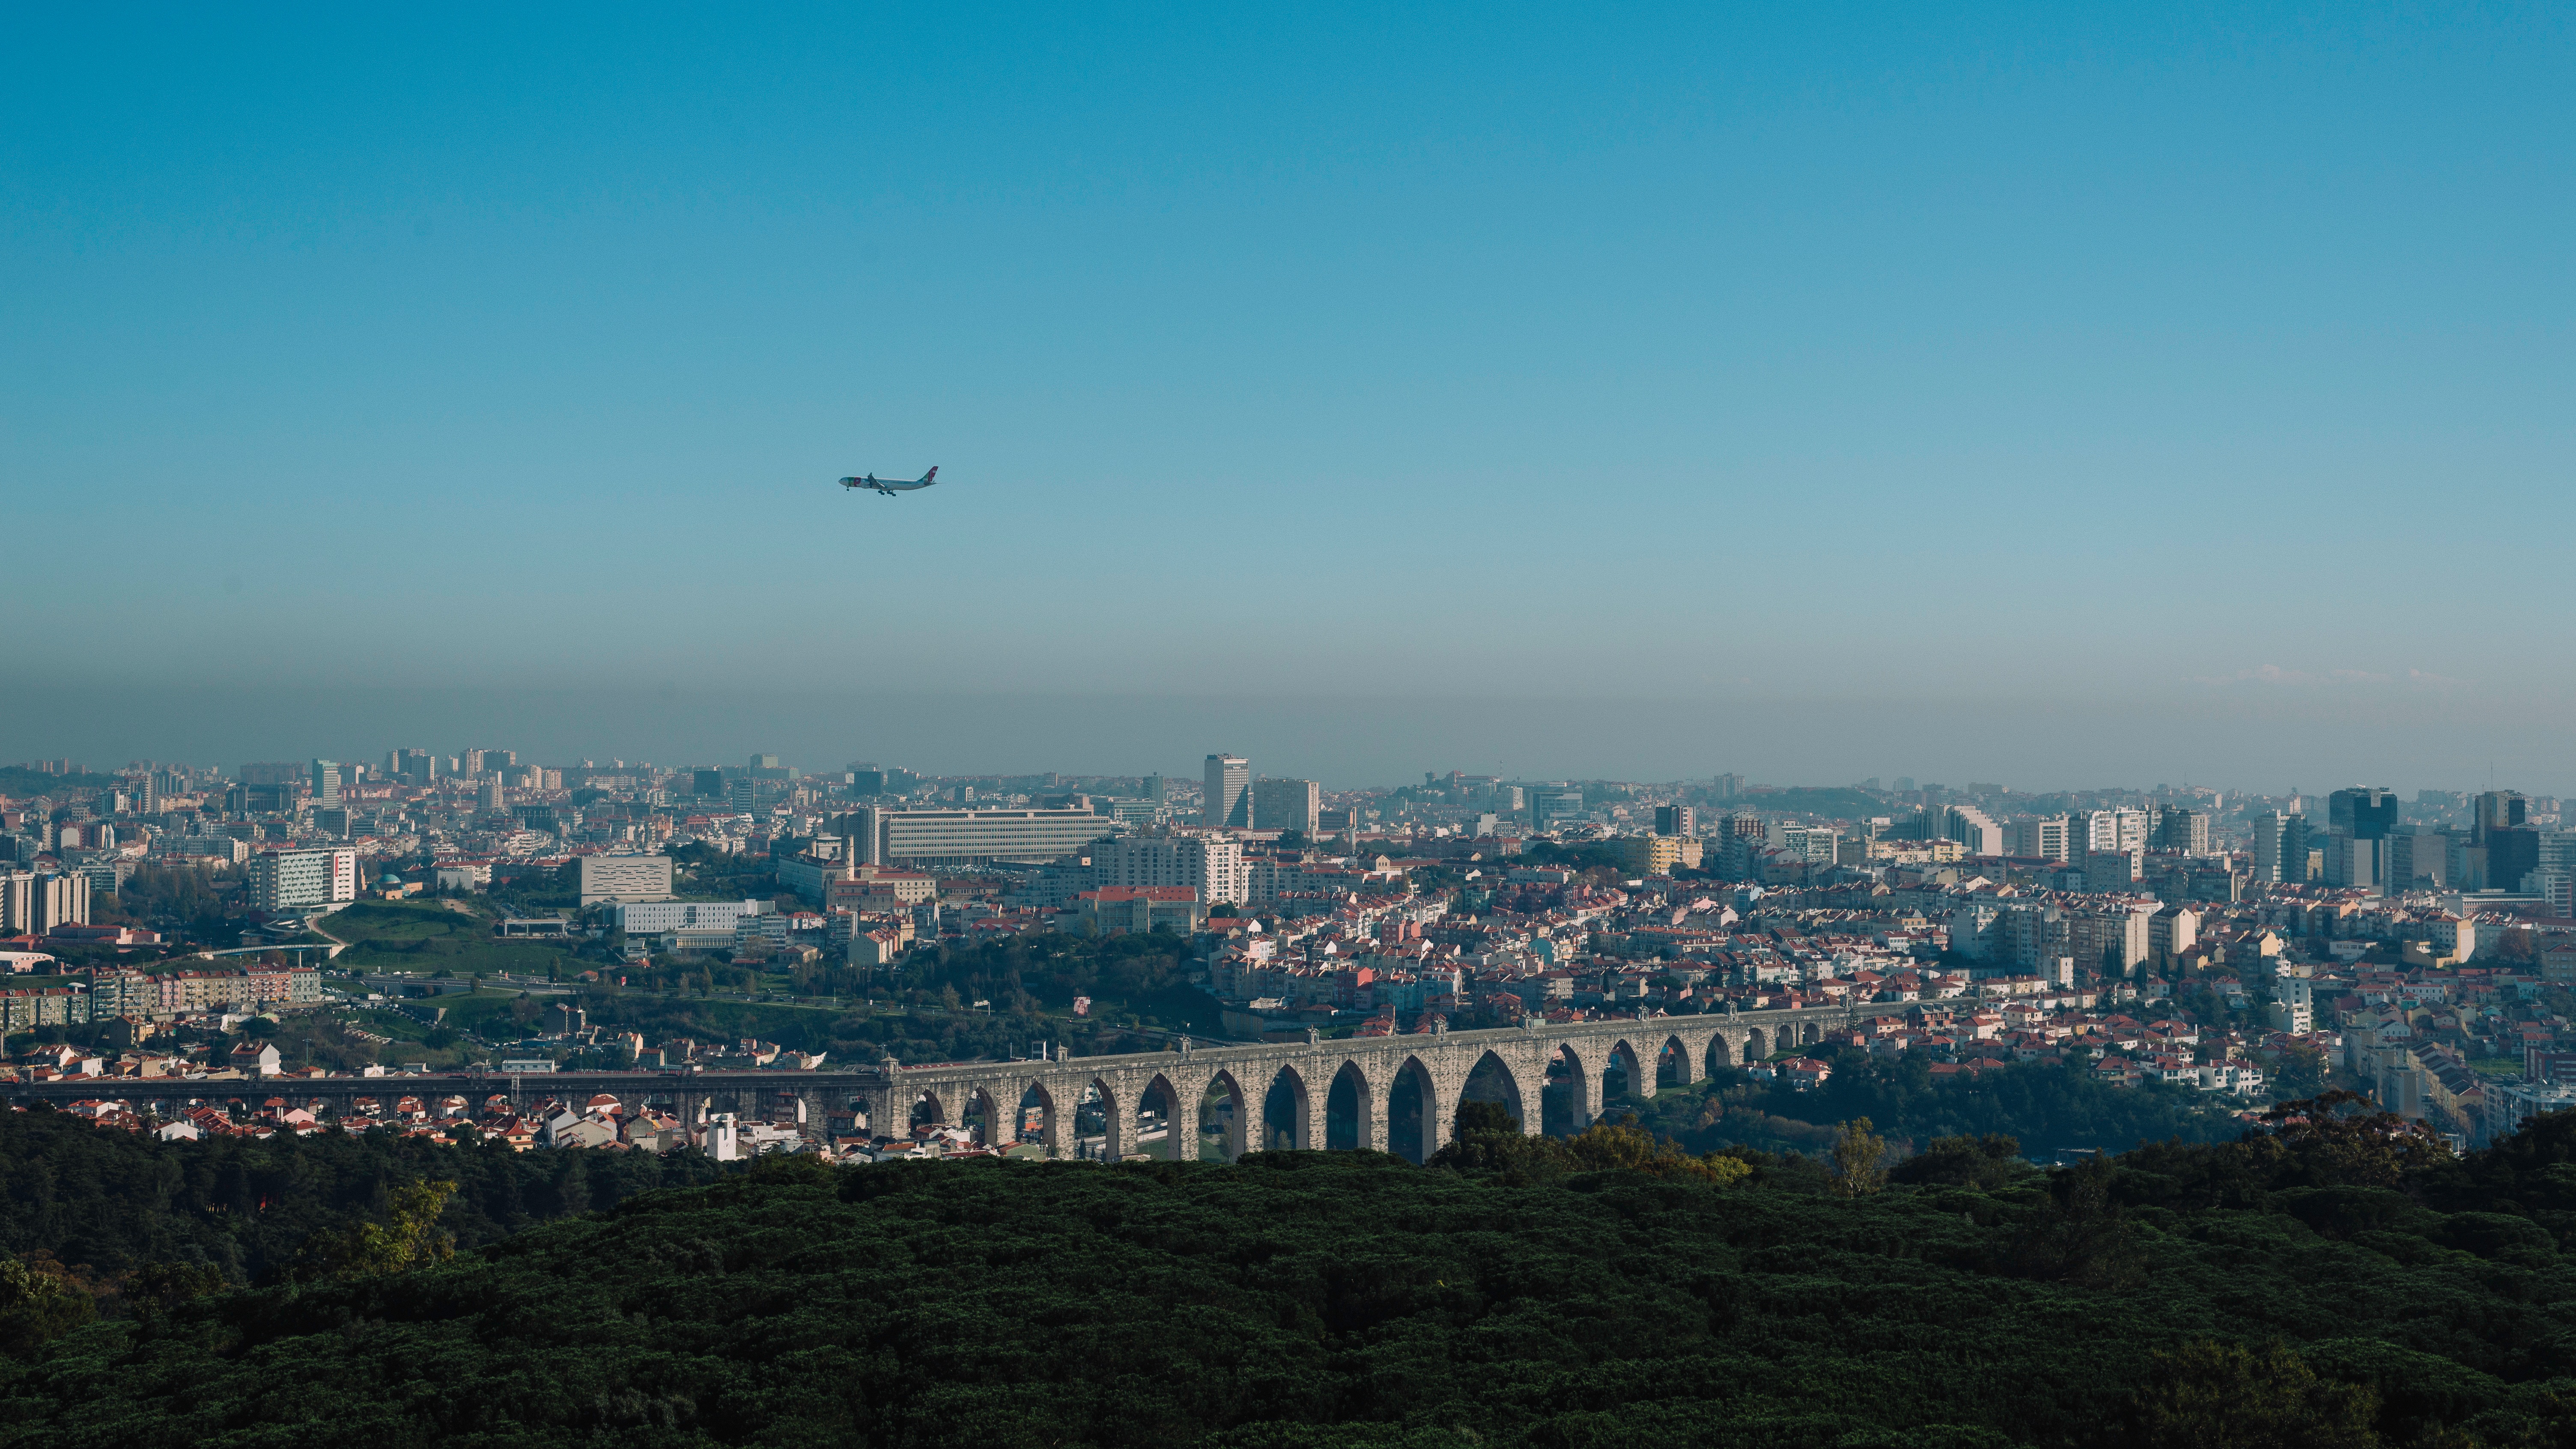
sea, coast, horizon, sky, skyline, morning, dawn, city, cityscape, panorama, dusk, evening, flight, aerial photography, atmospheric phenomenon, atmosphere of earth